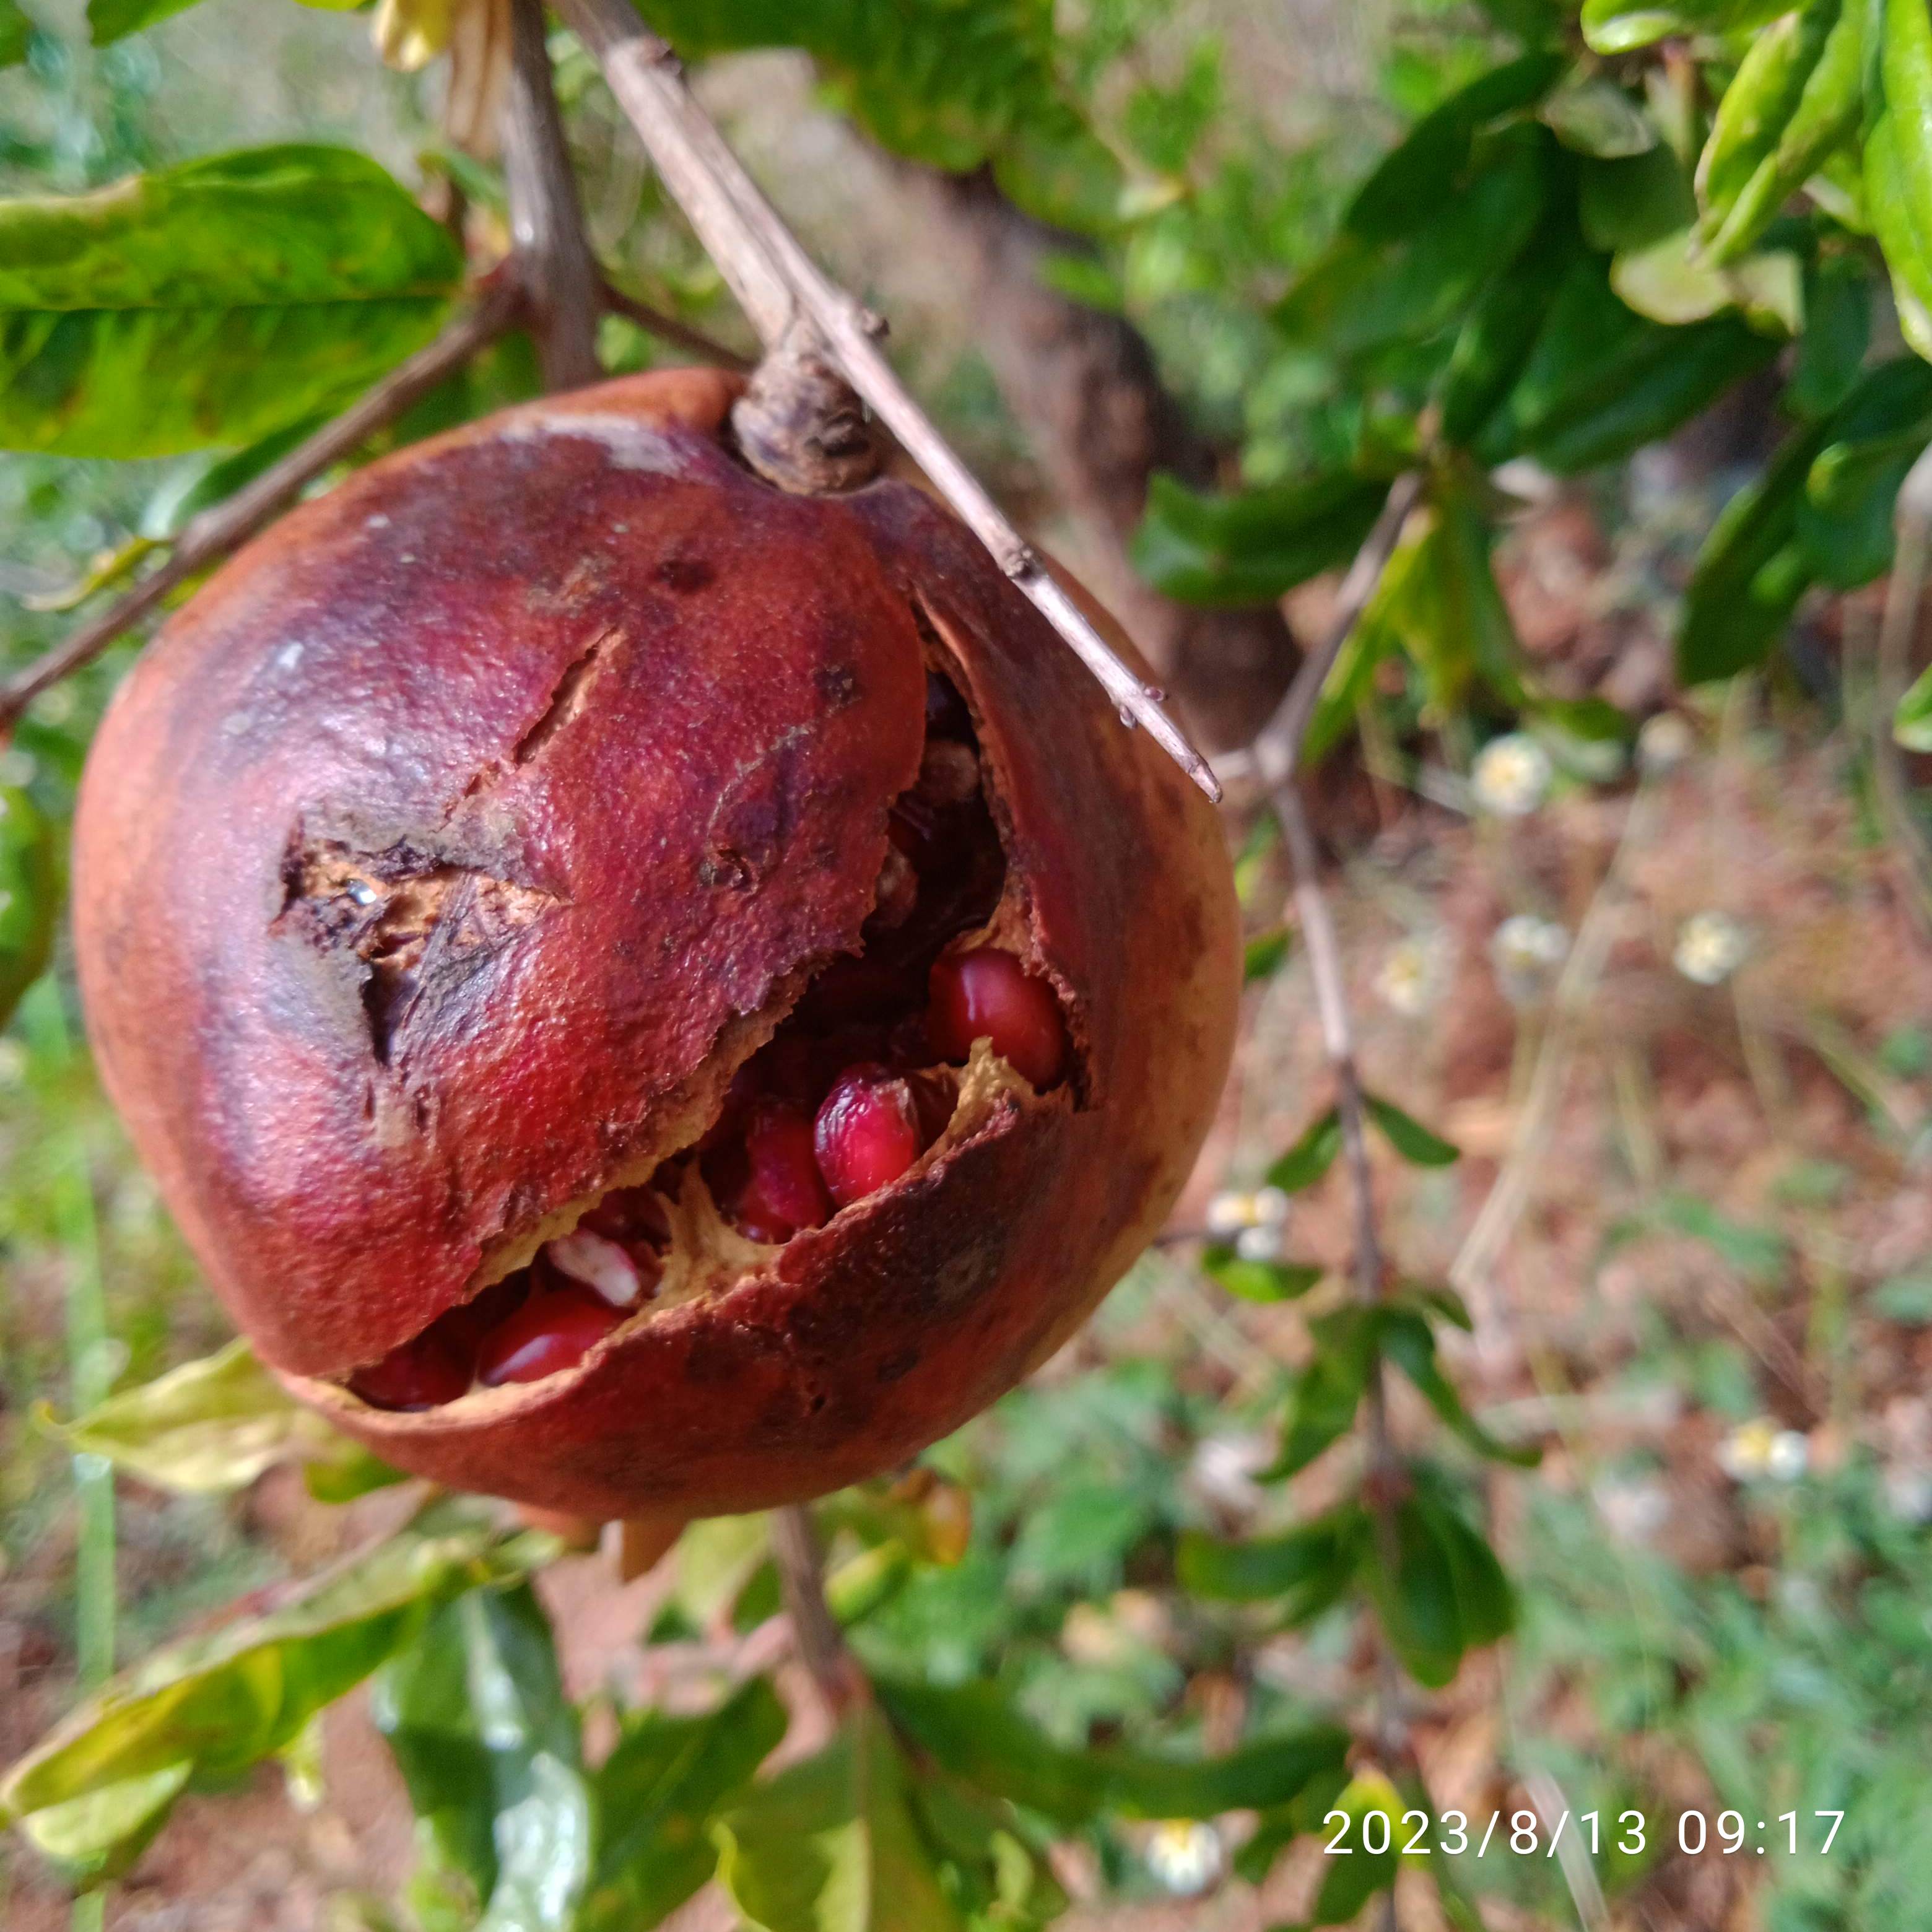
Label: Bacterial_Blight